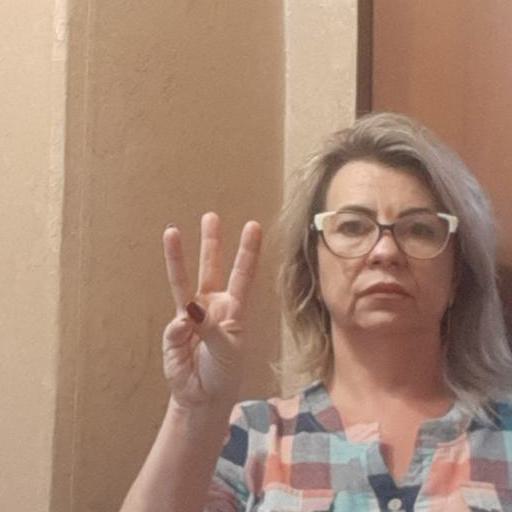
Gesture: three